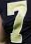
Number: 7